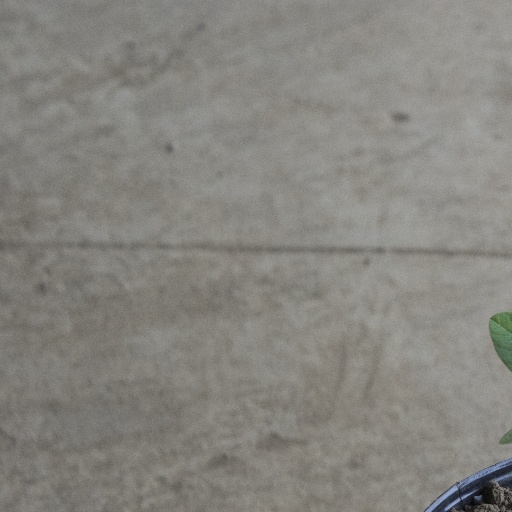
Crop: soybean